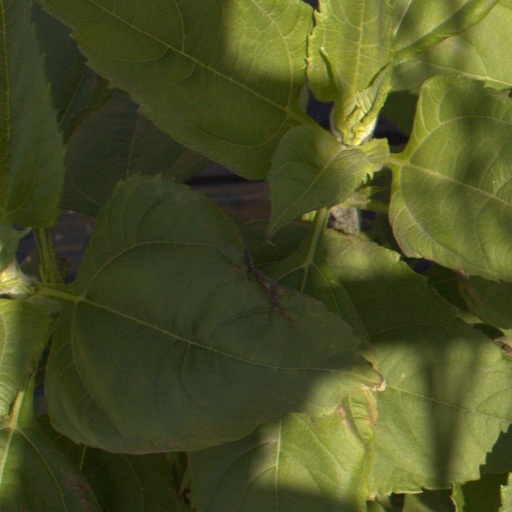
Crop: Jerusalem artichoke